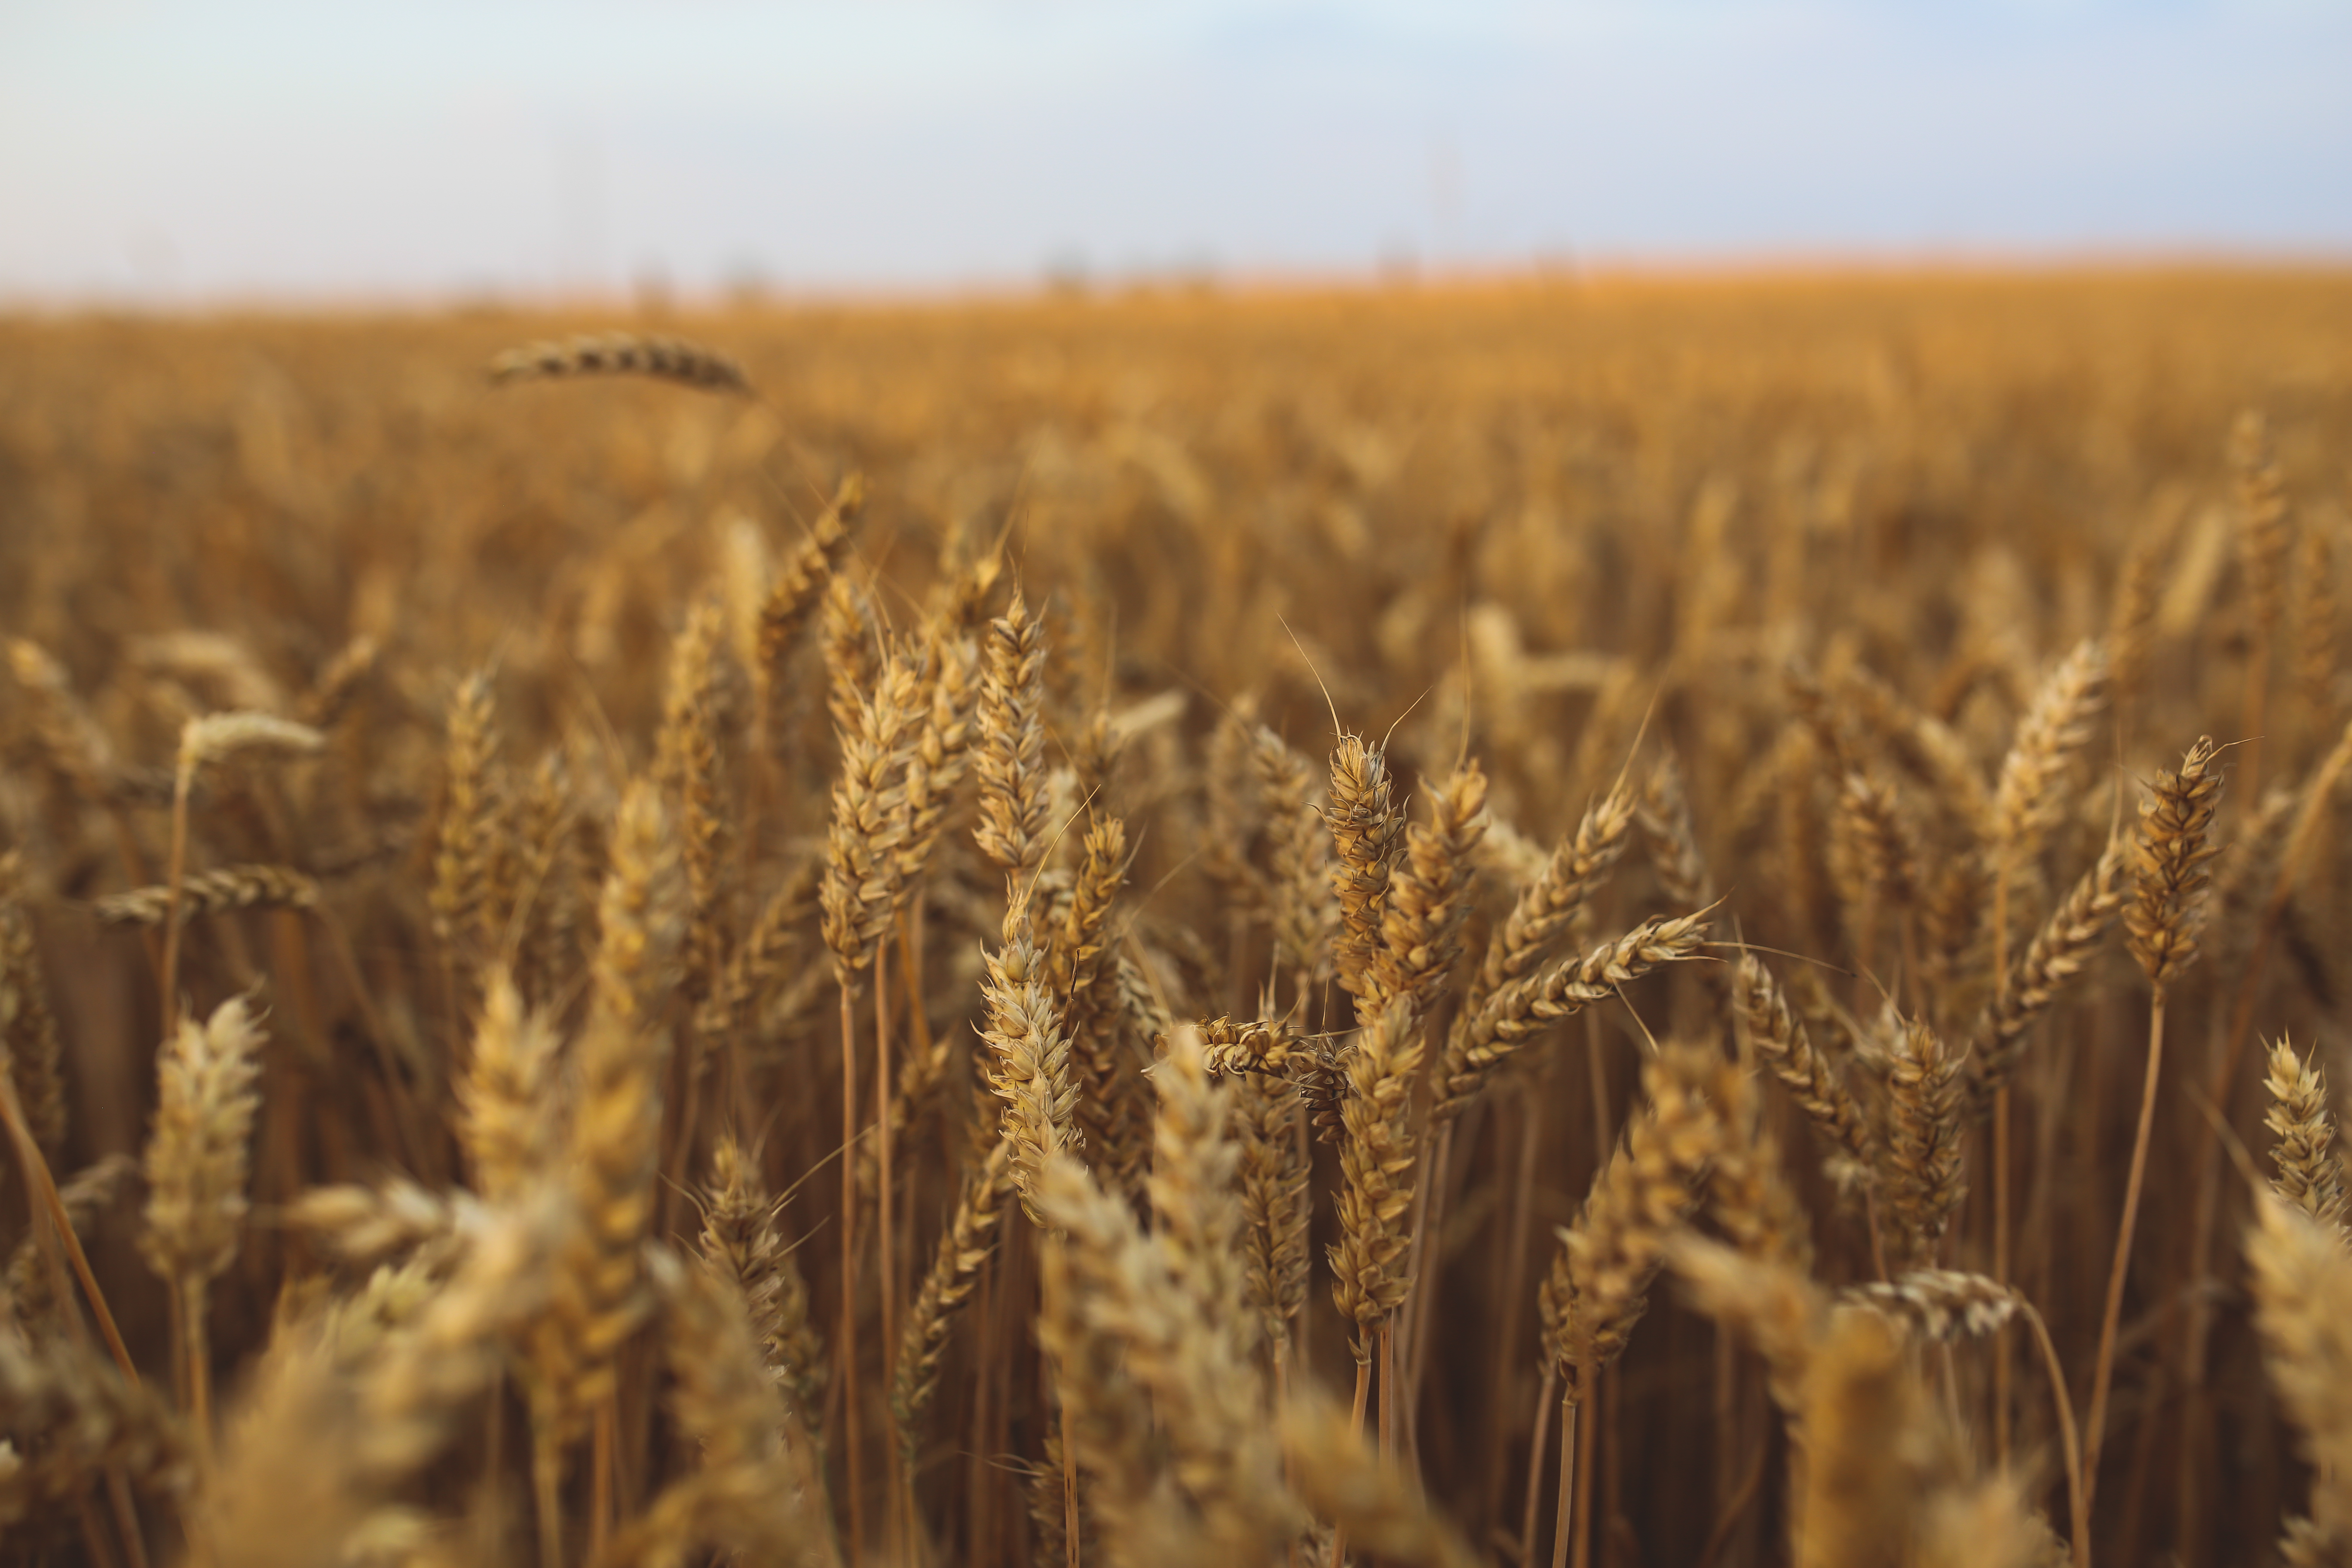
plant, field, wheat, grain, prairie, countryside, food, harvest, crop, agriculture, cereal, rye, flowering plant, commodity, grass family, land plant, food grain